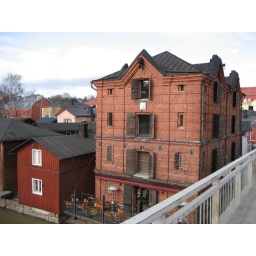
A bar in a nice old building